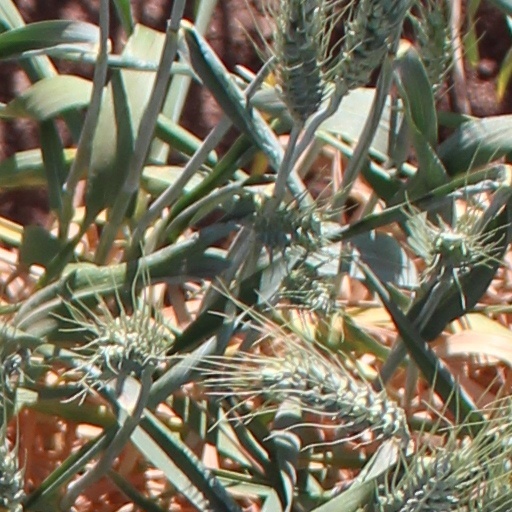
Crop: wheat